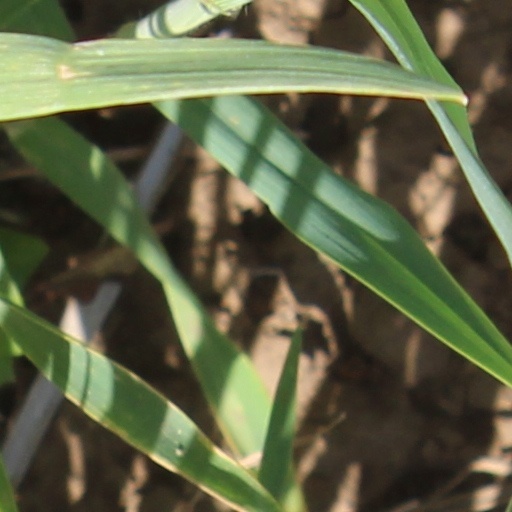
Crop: wheat